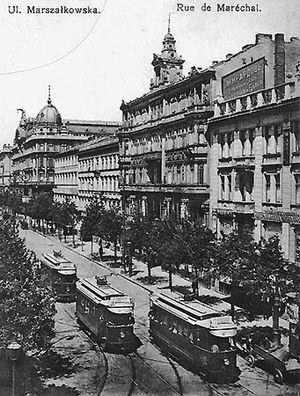
La rue Marszałkowska à Varsovie avant 1914 Polski: Ulica Marszałkowska w Warszawie przed 1914 rokiem. Widok w kierunku Ogrodu Saskiego ze skrzyżowania z ulicą Złotą. W oddali skrzyżowanie z ulicą Moniuszki.
Ulica Marszałkowska est l'une des principales artères du centre-ville de Varsovie. Elle relie la Plac Bankowy dans son secteur nord avec Plac Unii Lubelskiej dans le Sud.